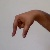
The image shows a hand gesture representing the letter 'Q' in Indian Sign Language.